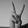
ASL letter: V